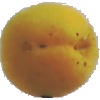
Label: Peach 2